Polali Rajarajeshwari Temple

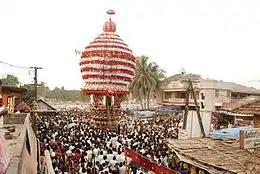
Temple car festival

The temple has been referred to in many ancient inscriptions, including the Markandeya Purana, Ashoka inscriptions and travel accounts of ancient travellers. According to an inscription discovered in the vicinity of the temple, the temple around the clay idol was built in 8th century AD. It is a widely held belief that the temple was built by King Suratha, and that the king offered his own crown, studded with precious jewels, to be placed on the head of the deity. The king, having lost most of his kingdom in a war and being betrayed by his own ministers, is believed to have taken refuge under a sage named Sumedha in forests located around what is the location of the temple now. The clay idol of the main deity in the temple is historically believed to be up to 5000 years old. The king is reported to have carved the clay idol of Shri Rajarajeshwari himself and offered penance to the deity in return for his kingdom. Many ancient inscriptions alluding to the temple were reported around the temple, but were lost over time primarily due to the neglect of their keepers. The remaining inscriptions, which are available today were obtained in kariyangala village, Ammunje and in the temple itself and is now under custody of the Karnataka Government.